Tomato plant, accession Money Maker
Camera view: tilt-top (135 deg); turntable rotation: 120 degrees
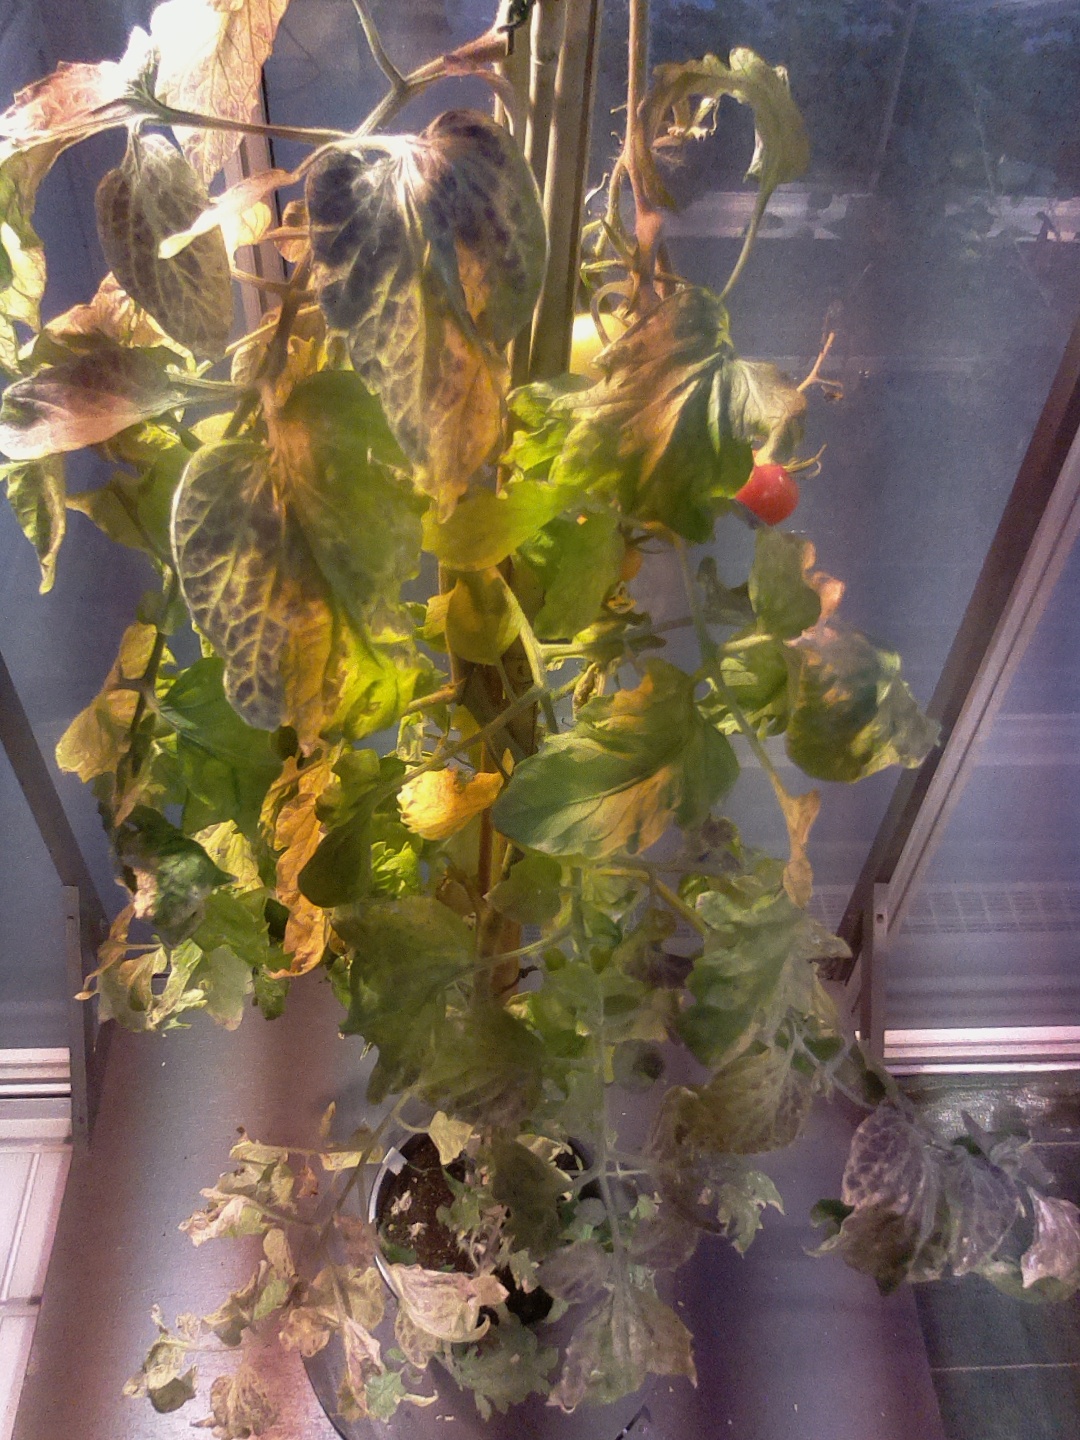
BBCH growth stage 82: 20%-30% of fruits show typical fully ripe color